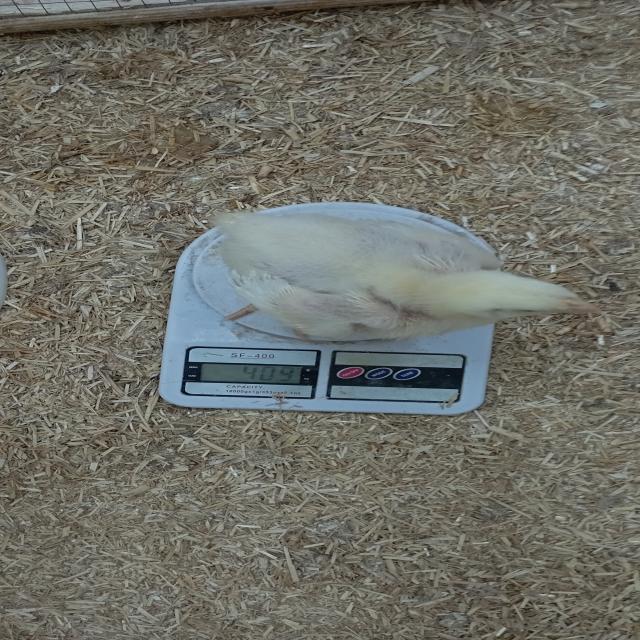
Weight: 408 g